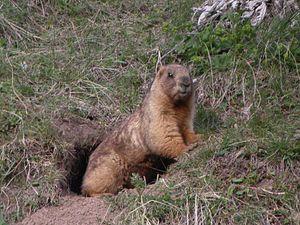
La Marmotte grise ou Marmotte de l'Altaï est une espèce de marmottes.